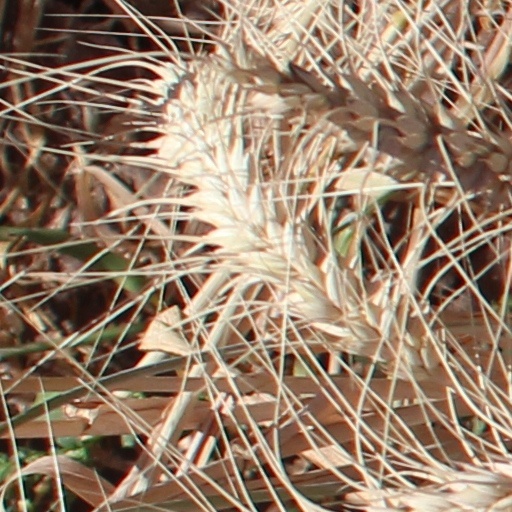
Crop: wheat